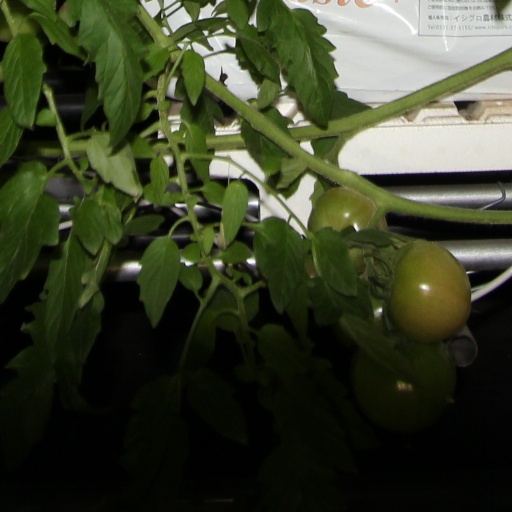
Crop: tomato